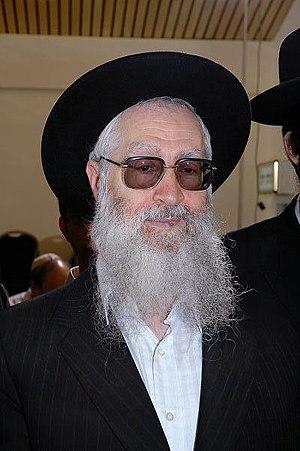
Yaakov Haï Yossef, né à Jérusalem alors en Palestine mandataire le 18 octobre 1946 et décédé le 12 avril 2013 à Jérusalem est un homme politique israélien, membre du parti Shass et élu au Knesset entre 1984 et 1988.